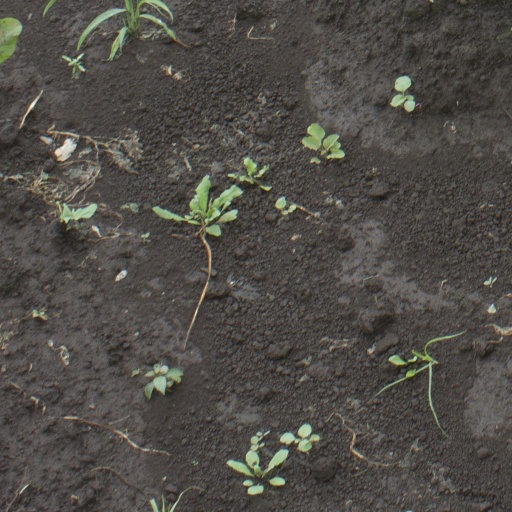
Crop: soybean